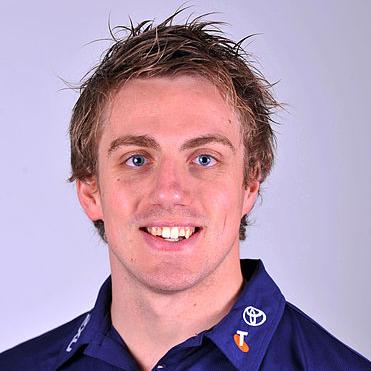
Age: 23